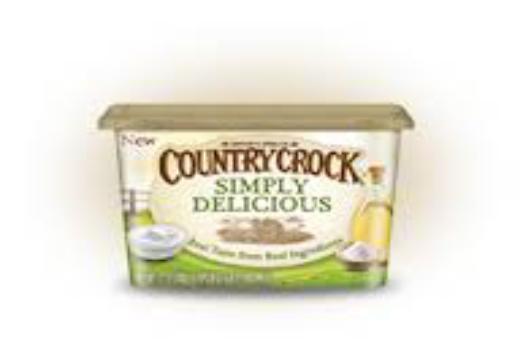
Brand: Country Crock
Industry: Food